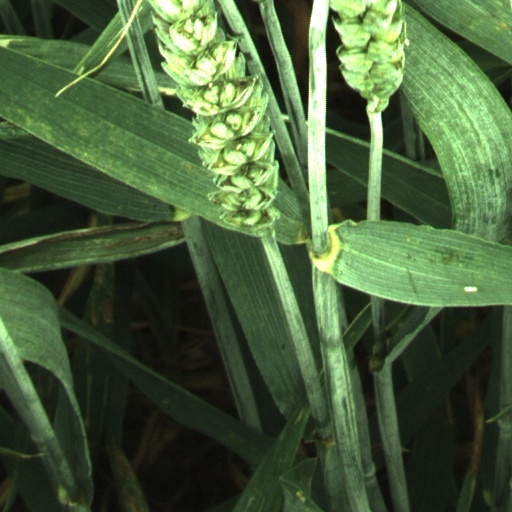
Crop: wheat